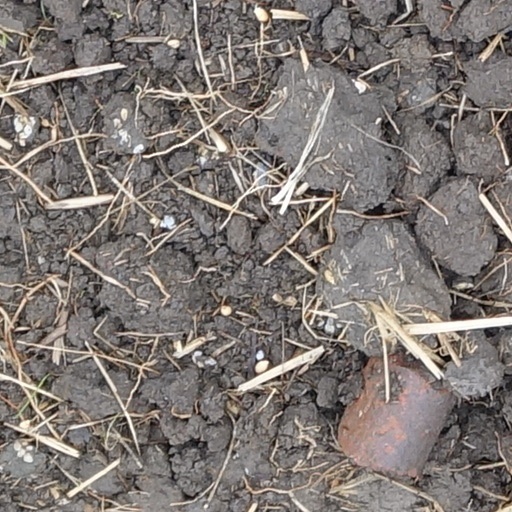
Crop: wheat